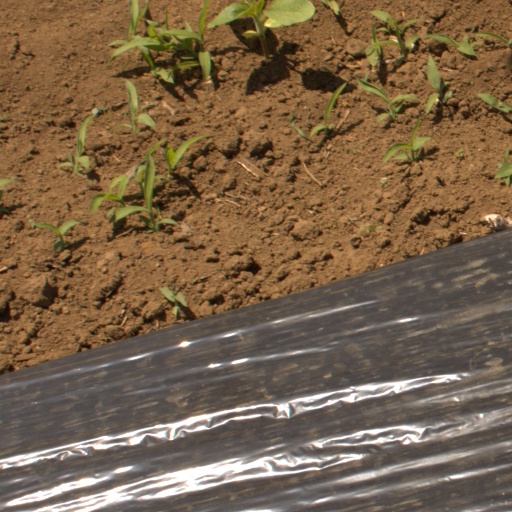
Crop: Jerusalem artichoke